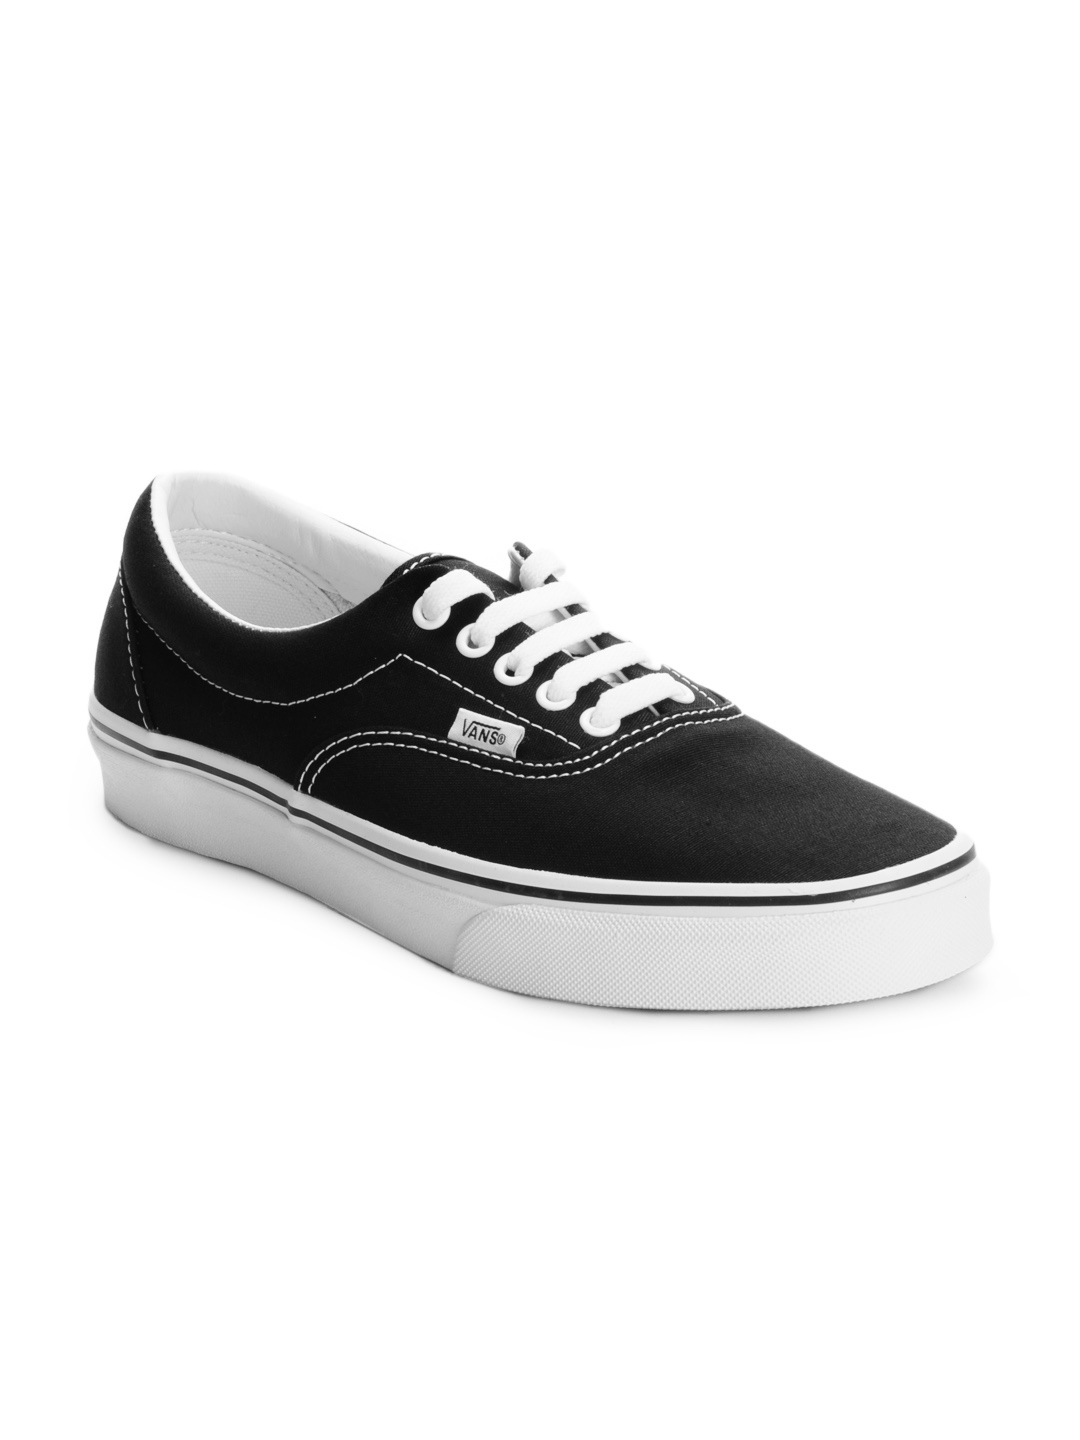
Vans Men Black Casual Shoes
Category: Footwear / Shoes / Casual Shoes
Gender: Men
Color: Black
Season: Spring 2013
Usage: Casual